St. Vincent–St. Mary High School

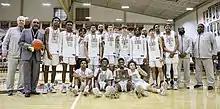
The St. Vincent–St. Mary boys' basketball team celebrating a District Championship in 2022

STVM'S biggest rivals include Archbishop Hoban High School and Walsh Jesuit High School.